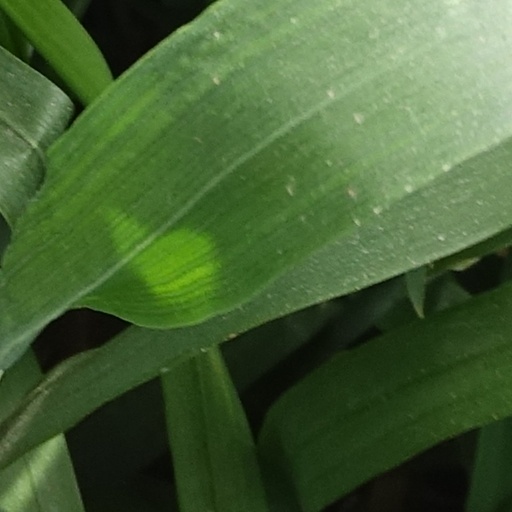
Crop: wheat